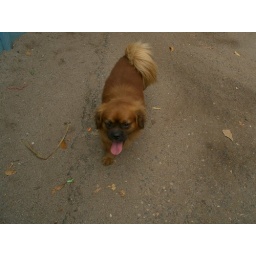
This dog was hanging around outside the fruit stand looking very thirsty!